Lise Tautin

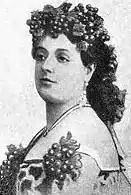
Lise Tautin

Lise Tautin, known on the stage by the pseudonym Mademoiselle (Mlle) Cor, (born Louise Vaissière, Yvetot in 1834, died Bologna, May 1874), was a French soprano, associated with the opéra-bouffe in Paris in the middle of the 19th century, particularly the works of Offenbach.